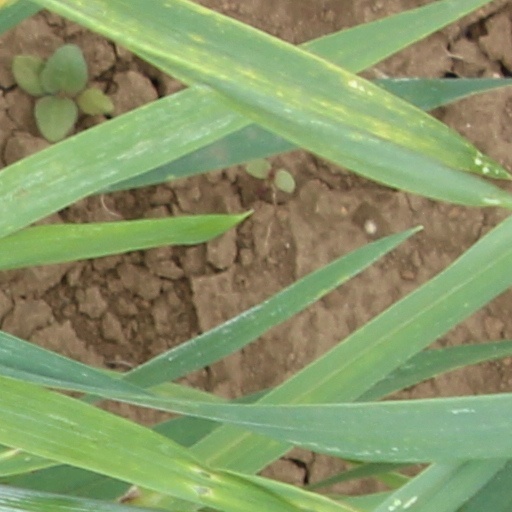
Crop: wheat